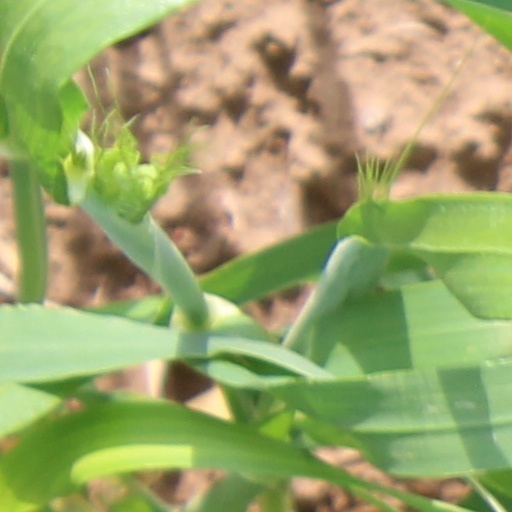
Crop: wheat